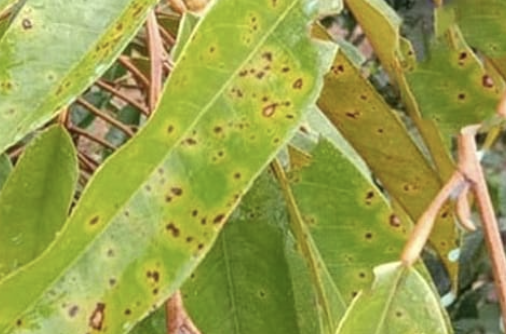
Label: canker_disease